Nouabalé-Ndoki National Park

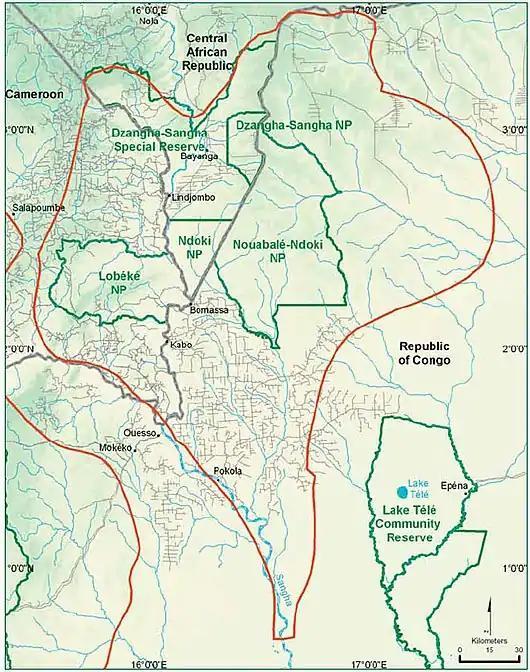
The Sangha Tri National Landscape. The park is labelled.

The protected area, which is part of the Sangha River Tri-National Protected Area (STN) is drained mainly by the Sangha River, a tributary of the Congo River. It is of pristine tropical rainforest with no human habitation within it and with human population densities in its periphery that are comparatively low for the sub-region. Part of the forest is still inaccessible and remains unexplored. It is a swampy tropical forest in lowlands that are part of the Congo River drainage basin. This park, along with the other two reserved parks within the larger Sangha Reserve, is secluded from all economic activity involving roads and human interference, which has resulted in its maintenance as a pristine rainforest.